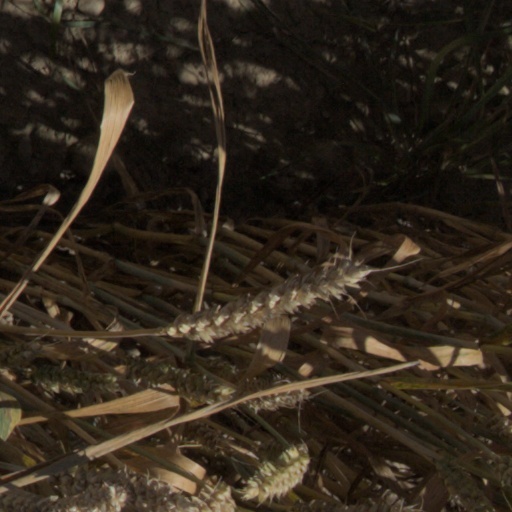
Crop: wheat